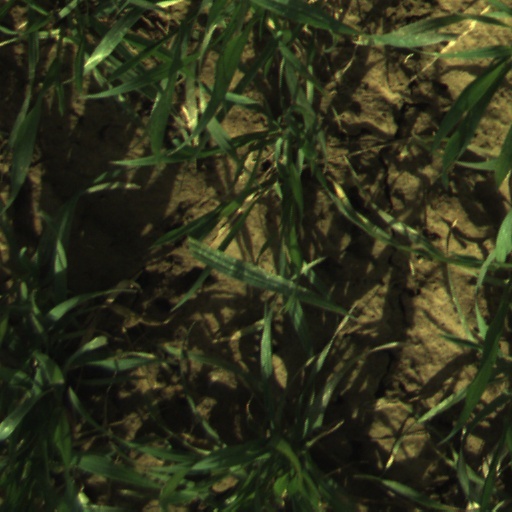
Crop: wheat